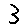
Label: 3